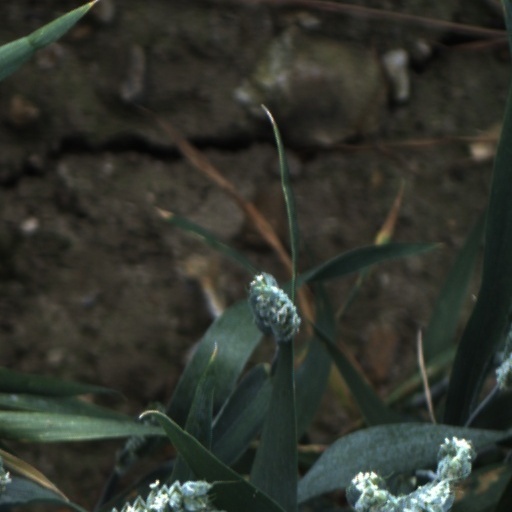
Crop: wheat